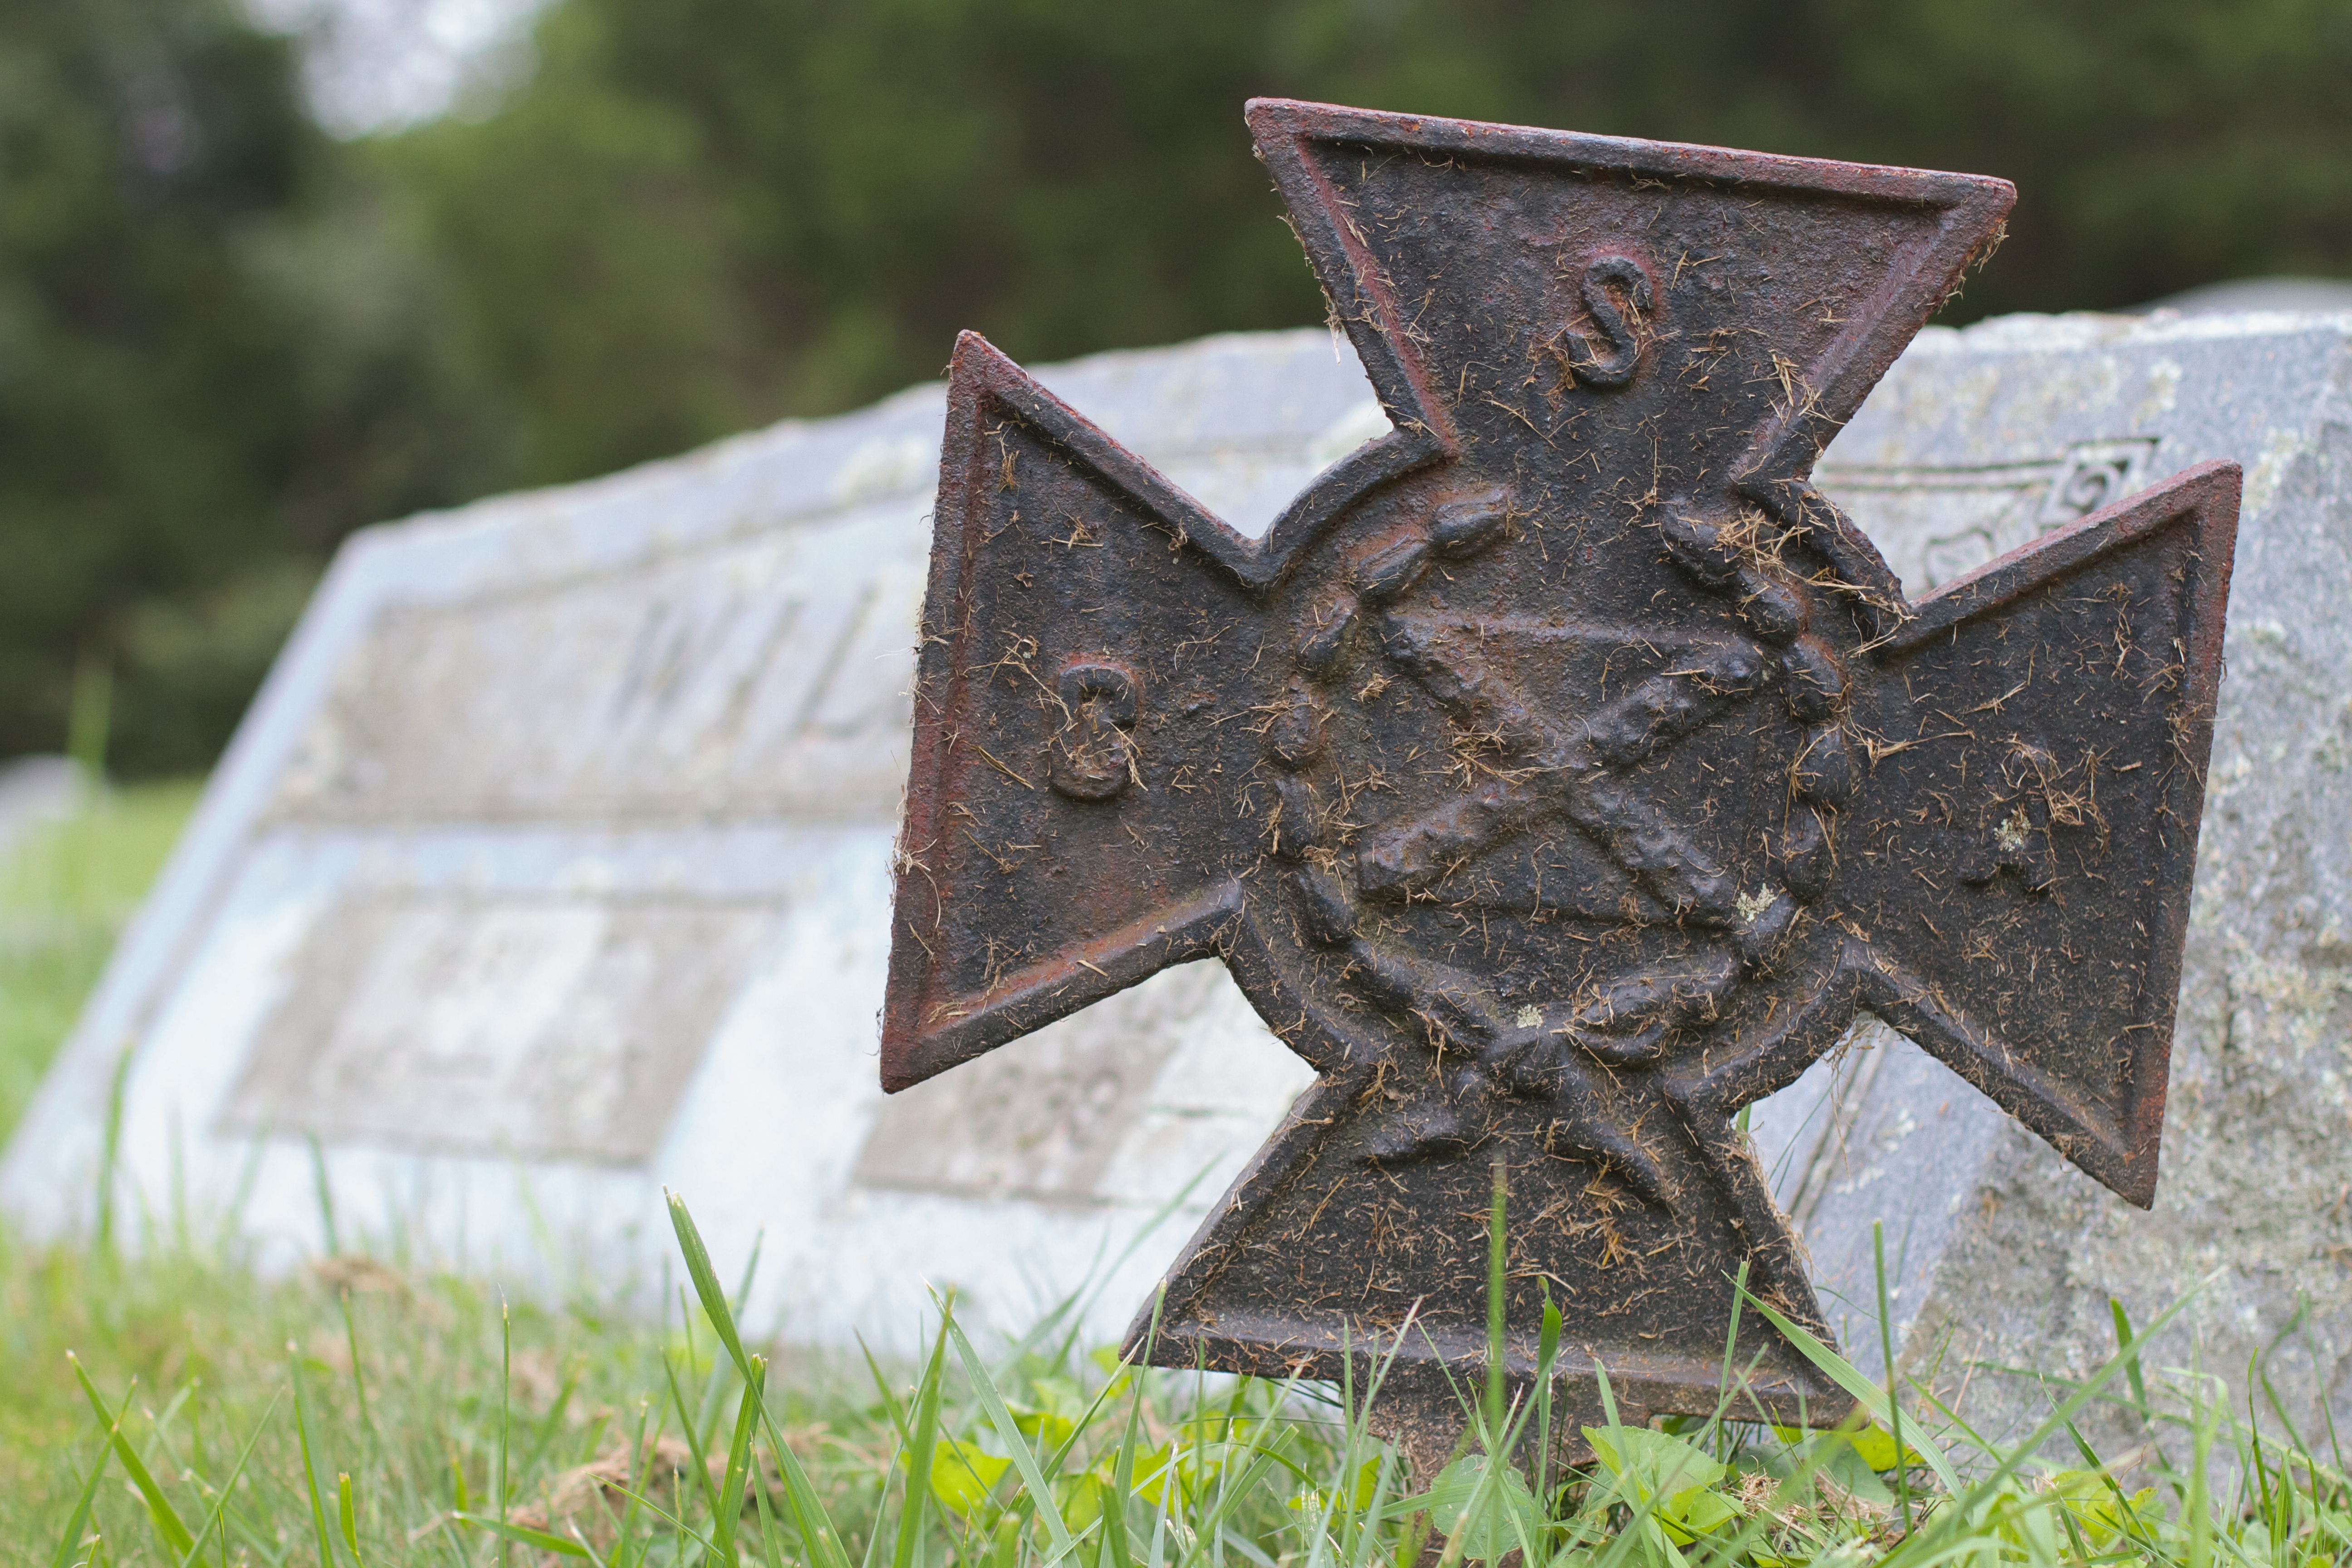
monument, cemetery, grave, sculpture, memorial, art, headstone